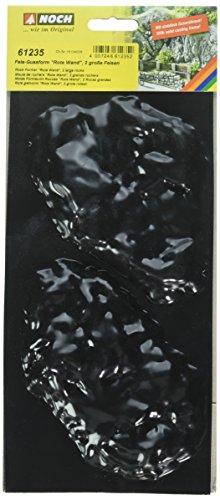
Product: Noch 61235 Rock Mold "Rote Wand" G,0,H0,TT,N,Z Scale
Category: Toys & Games | Hobbies | Trains & Accessories | Accessories | Scenery
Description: Great Condition.
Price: $20.59
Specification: ProductDimensions:2x11.4x4.9inches|ItemWeight:1.44ounces|ShippingWeight:1.44ounces(Viewshippingratesandpolicies)|DomesticShipping:ItemcanbeshippedwithinU.S.|InternationalShipping:ThisitemcanbeshippedtoselectcountriesoutsideoftheU.S.LearnMore|ASIN:B074QNMV13|Itemmodelnumber:61235|Manufacturerrecommendedage:14yearsandup